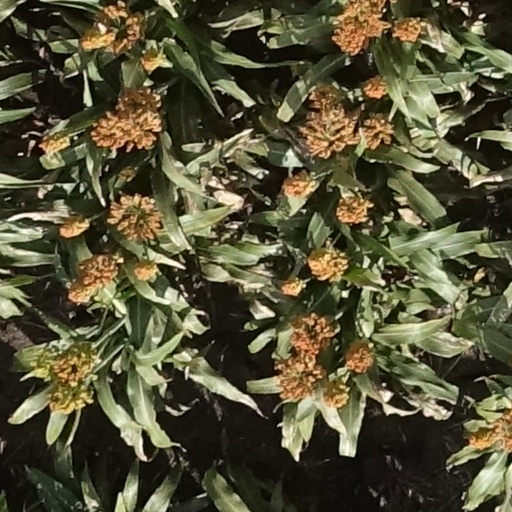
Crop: sorghum